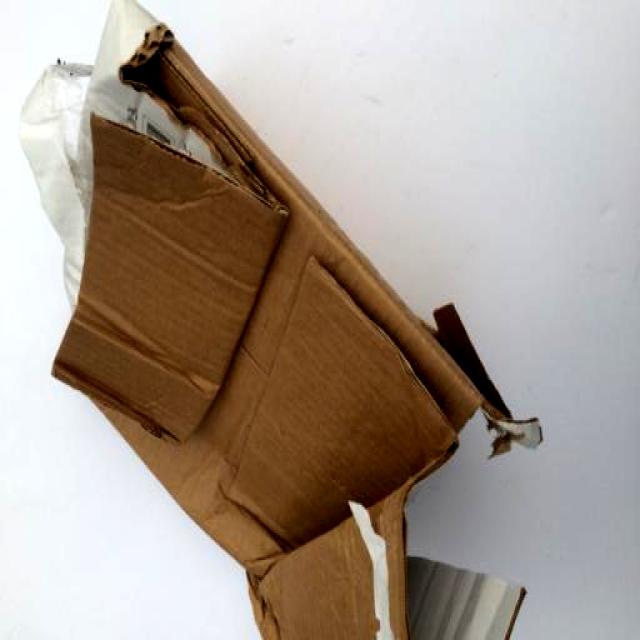
Label: Cardboard